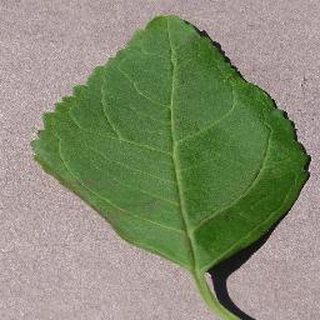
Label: healthy_cherry